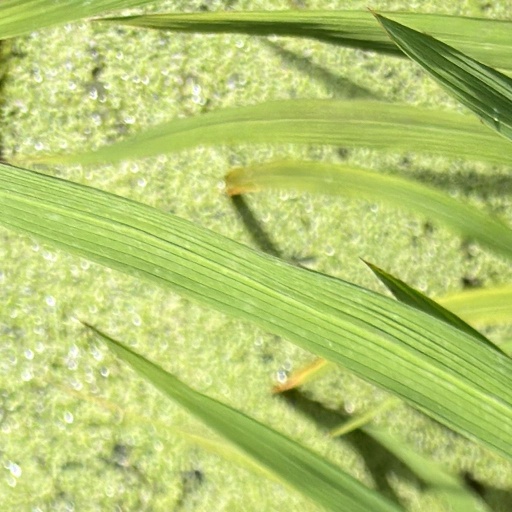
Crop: rice